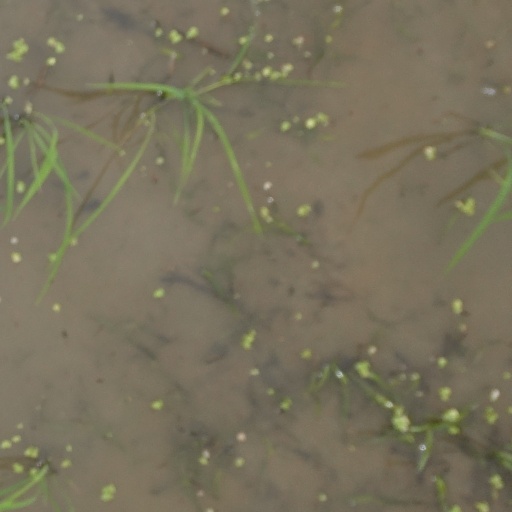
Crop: rice